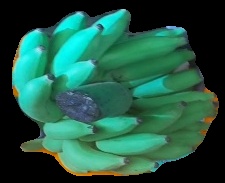
Variety: elakki-bale
Grade: grade2